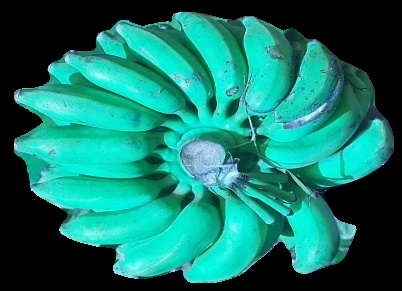
Variety: elakki-bale
Grade: grade3